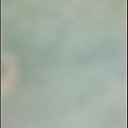
Label: Leaf_rust